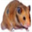
Label: hamster